Arboreal locomotion

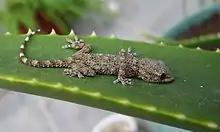
The gecko's toes adhere to surfaces via dry adhesion, to allow them to stay firmly attached to a branch or even a flat wall

Some species of primate, bat, and all species of sloth achieve passive stability by hanging beneath the branch. Both pitching and tipping become irrelevant, as the only method of failure would be losing their grip.